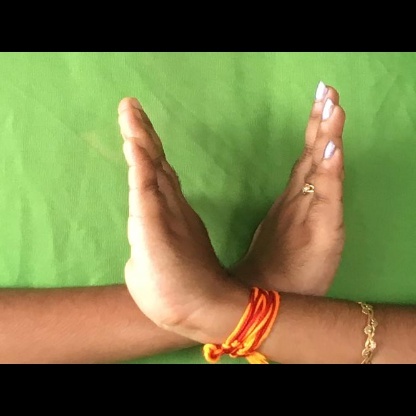
Mudra: Swastikam